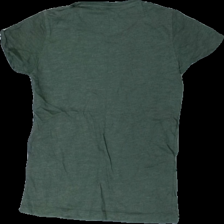
View: back
Type: T-shirt
Category: Children
Brand: Lager 157
Colors: Green, White
Material: 100% cotton
Pattern: Logo print
Cut: Regular, C-collar
Size: 128
Season: All
Price range: <50
Recommended usage: Reuse